Fire appliances in the United Kingdom

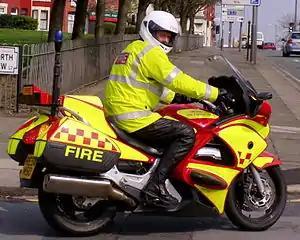
Fire bike with Merseyside Fire and Rescue Service pictured in 2009

A fire investigation unit attends fires and incidents where the cause is thought to be suspicious, and is crewed by specially trained experts, acting in assistance to police investigations. It may take the form of a car or van.